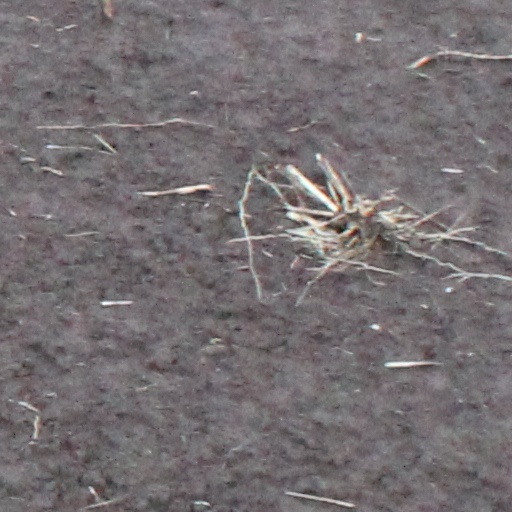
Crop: wheat